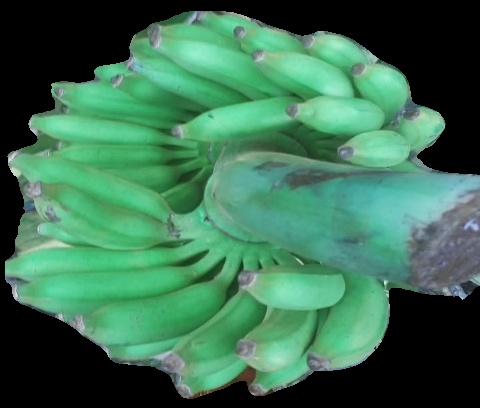
Variety: elakki-bale
Grade: grade1